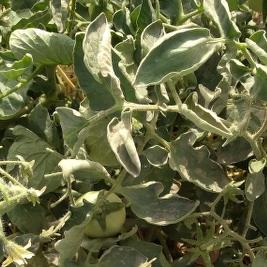
Crop: Tomato
Condition: virosis-d